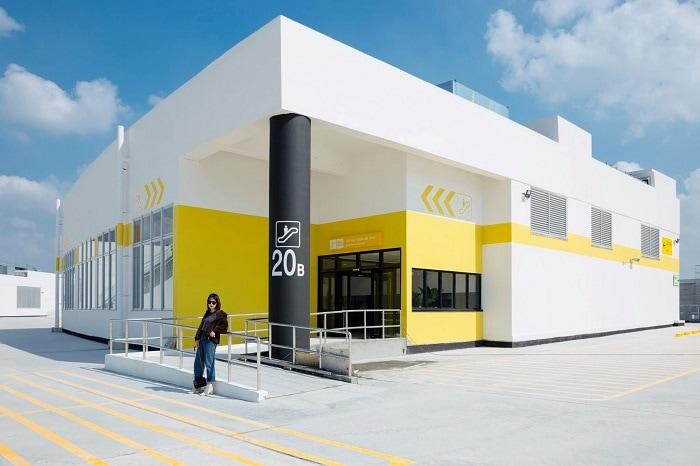
ở phía sau của cô gái là một toà nhà có tường màu trắng